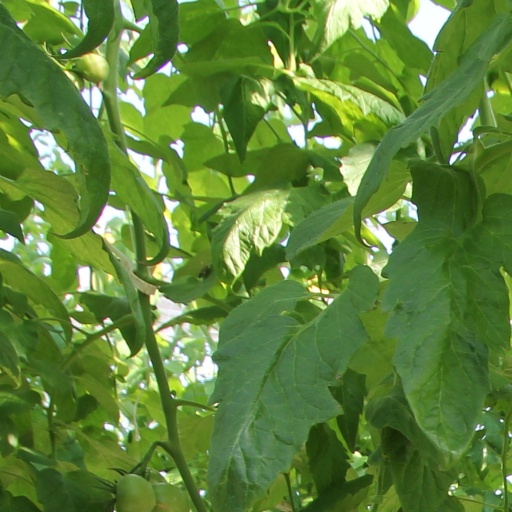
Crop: tomato